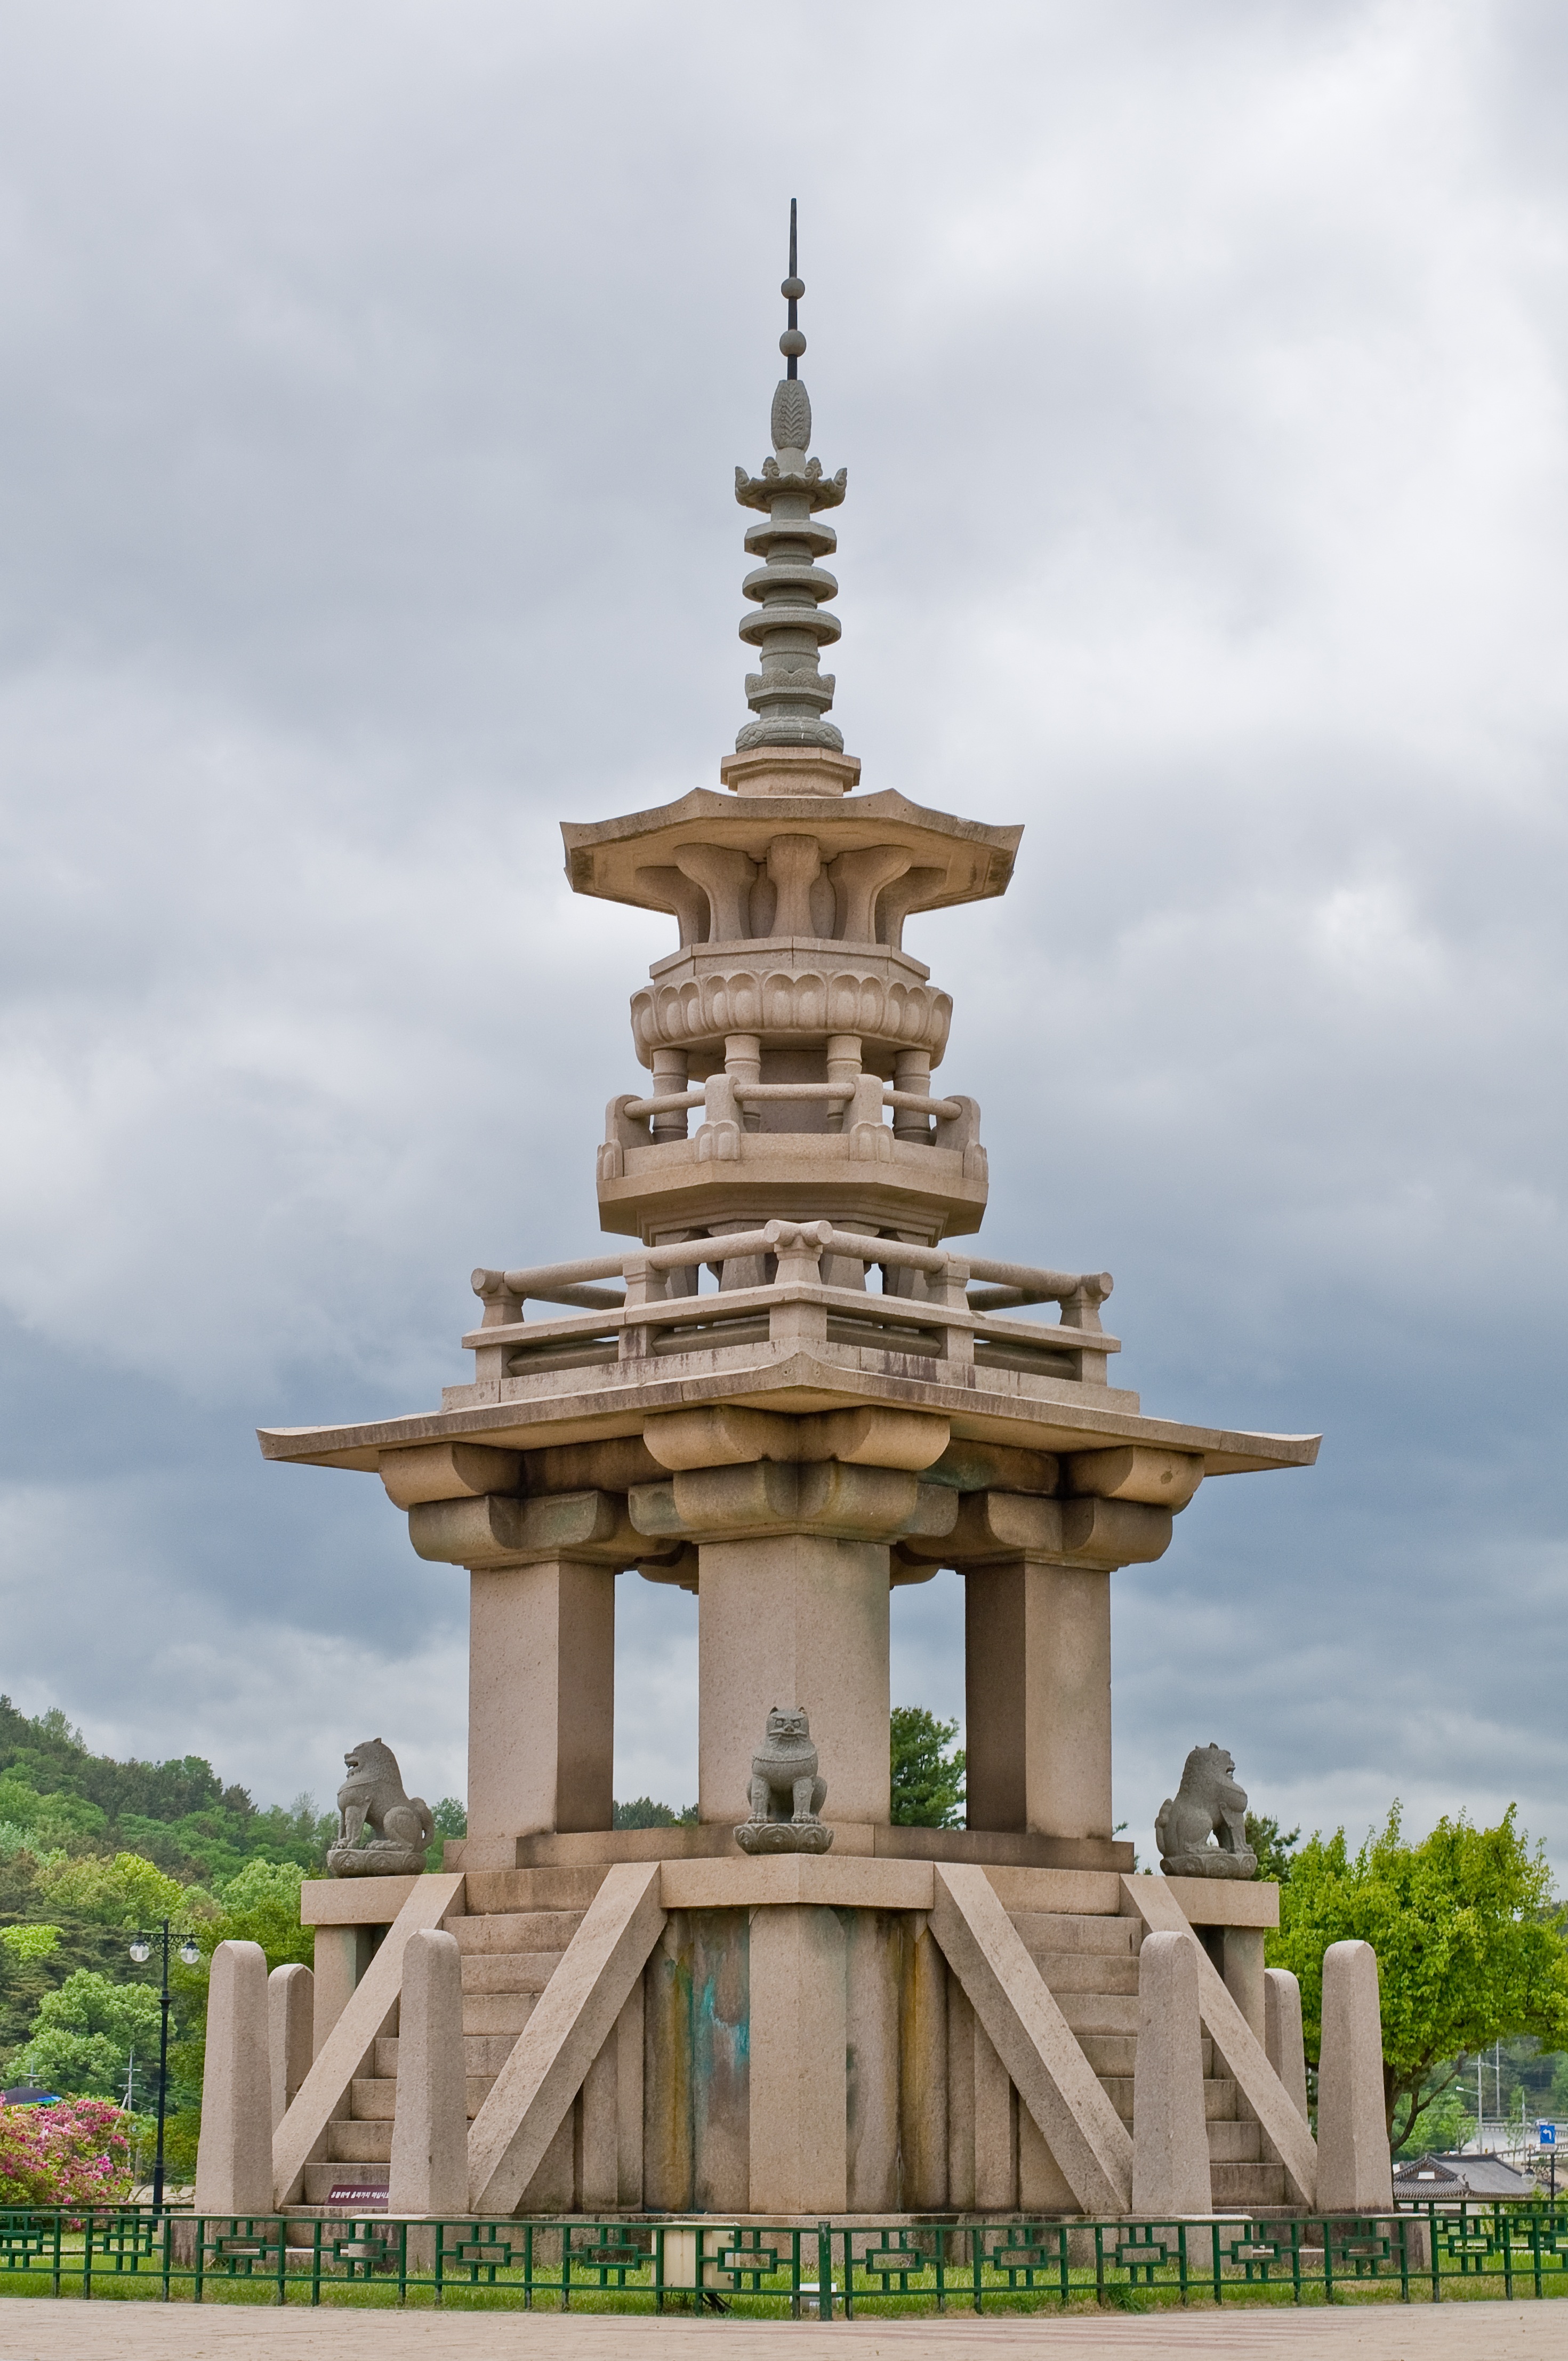
monument, construction, tower, landmark, stone tower, korea, temple, racing, traditional, pagoda, tourist destination, korean, republic of korea, korea culture, the tah t, cultural property